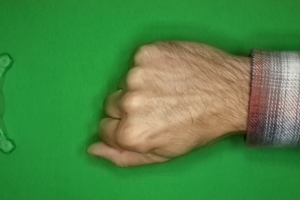
Label: rock